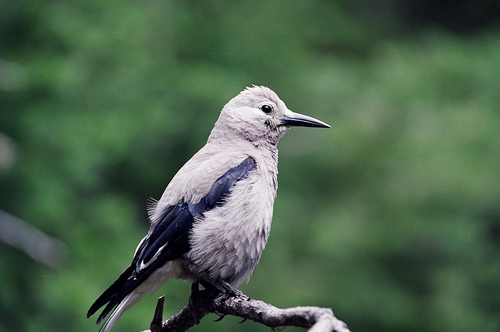
gray feathers on the body of the bird and black feathers on the wings and long sharp beaka small bird covered in grey feathers, with the exception of its black wings which have white wing bars, and the white feathers on its rump.
this bird is white with black on its tail and a long, pointy beak.
a fuzzy looking gray bird, with a medium-long sized, dark colored beak and black wings.
this bird is white and black in color with a black curved beak, and white eye rings.
this white bird has black wings and tail and a long, pointed beak.
this bird is white and black in color, with a black beak.
gray bird with black wing tips and a long pointy black beak
this bird is mostly white with a white crown, black beak and black feathers.
this bird has wings that are black and has a white belly
Species: Clark Nutcracker